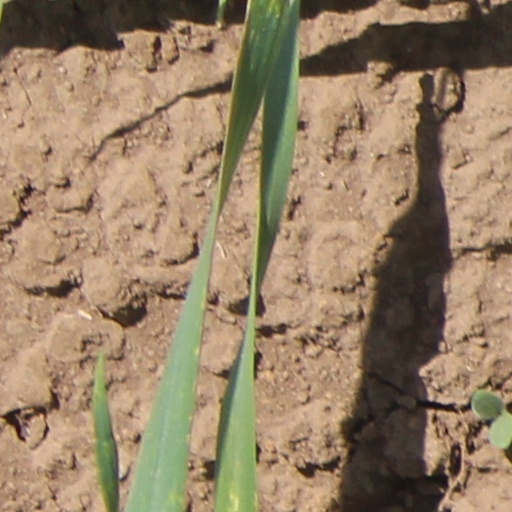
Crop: wheat